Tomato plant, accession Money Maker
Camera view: horizontal (90 deg, fisheye); turntable rotation: 300 degrees
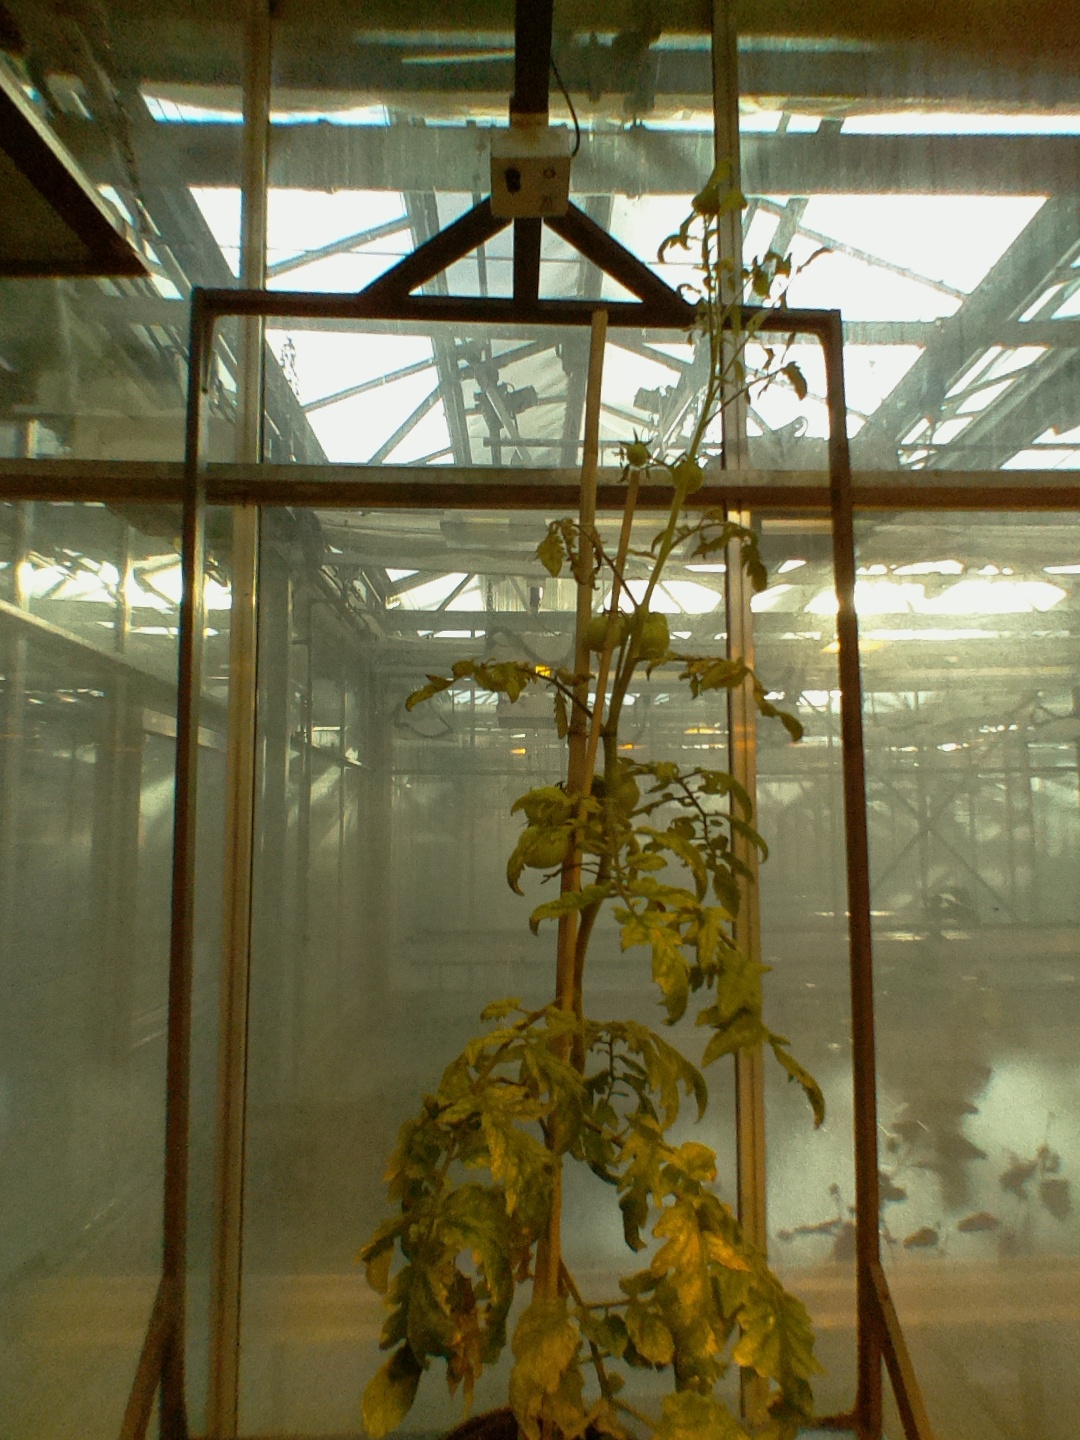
BBCH growth stage 76: 60%-70% of final fruit size